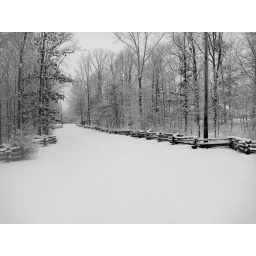
Snow on the fence and trees beside a lane